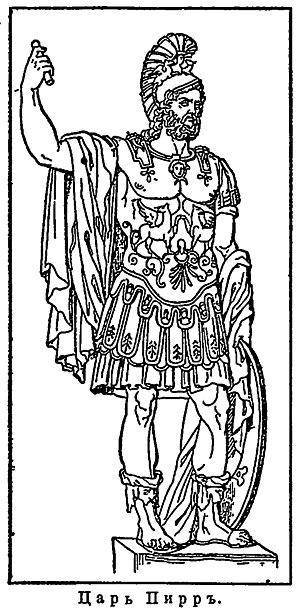
Pyrrhus Ier ou Pyrrhos Ier (en grec ancien